Robert Surcouf

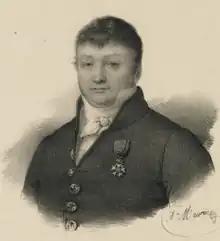
Portrait of Surcouf by Antoine Maurin

From 1809, Surcouf went into business as ship-owner, and over the years, he equipped a number of privateers: , under Pelletier; "Dorade"; "Biscayenne"; "Édouard"; "Espadon"; "Ville-de-Caen"; and his last, , under Leroux. The British captured all the privateers sent into the Channel, with the exception of "Renard". Surcouf also built the brig "Fantôme" at St. Malo in 1809. Surcouf dispatched "Fantôme" to Isle de France (Mauritius) in the Indian Ocean on her first voyage where the brig took three prizes but was captured by the British in 1810 and commissioned into British service as HMS "Fantome".